Mercedes Gómez

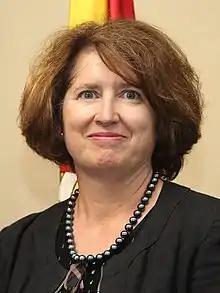
In 2019

María Mercedes Gómez Rodríguez (born 1966) is a Spanish politician and civil servant. She served as Minister of Agriculture in the Regional Government of Castilla–La Mancha from 2003 to 2008.